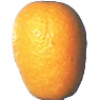
Label: Kumquats 1